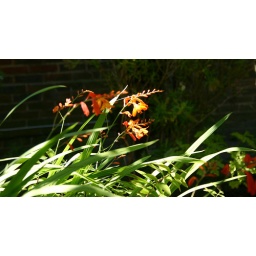
Bright orange summer flowers taken in my back garden, photographed against dark green shadowed foliage.